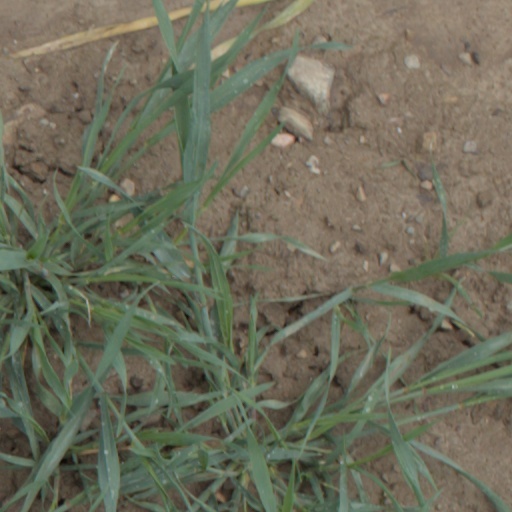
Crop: wheat